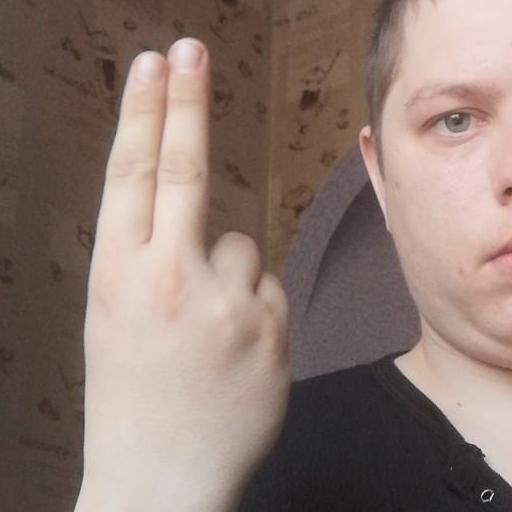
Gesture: two_up_inverted